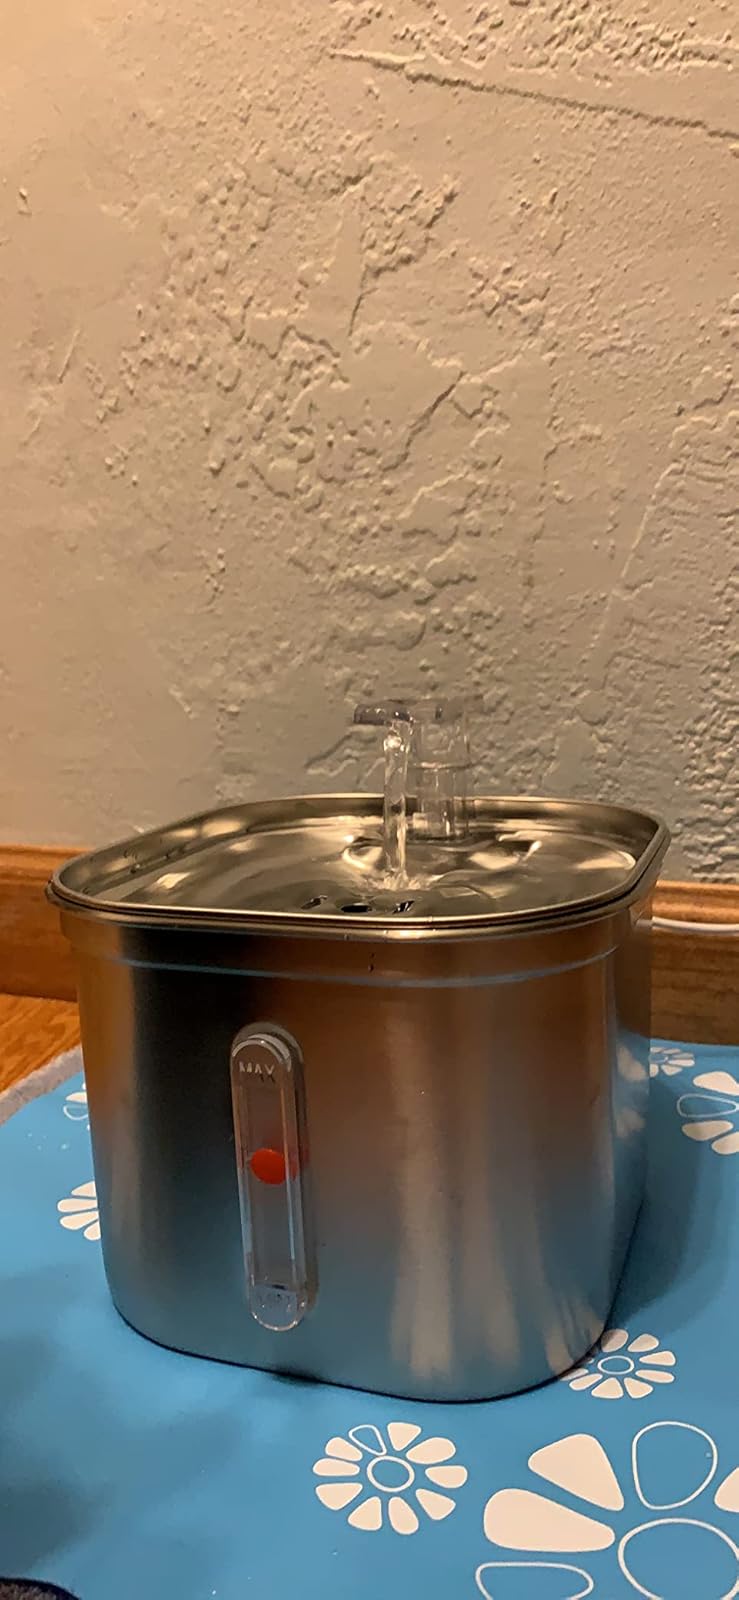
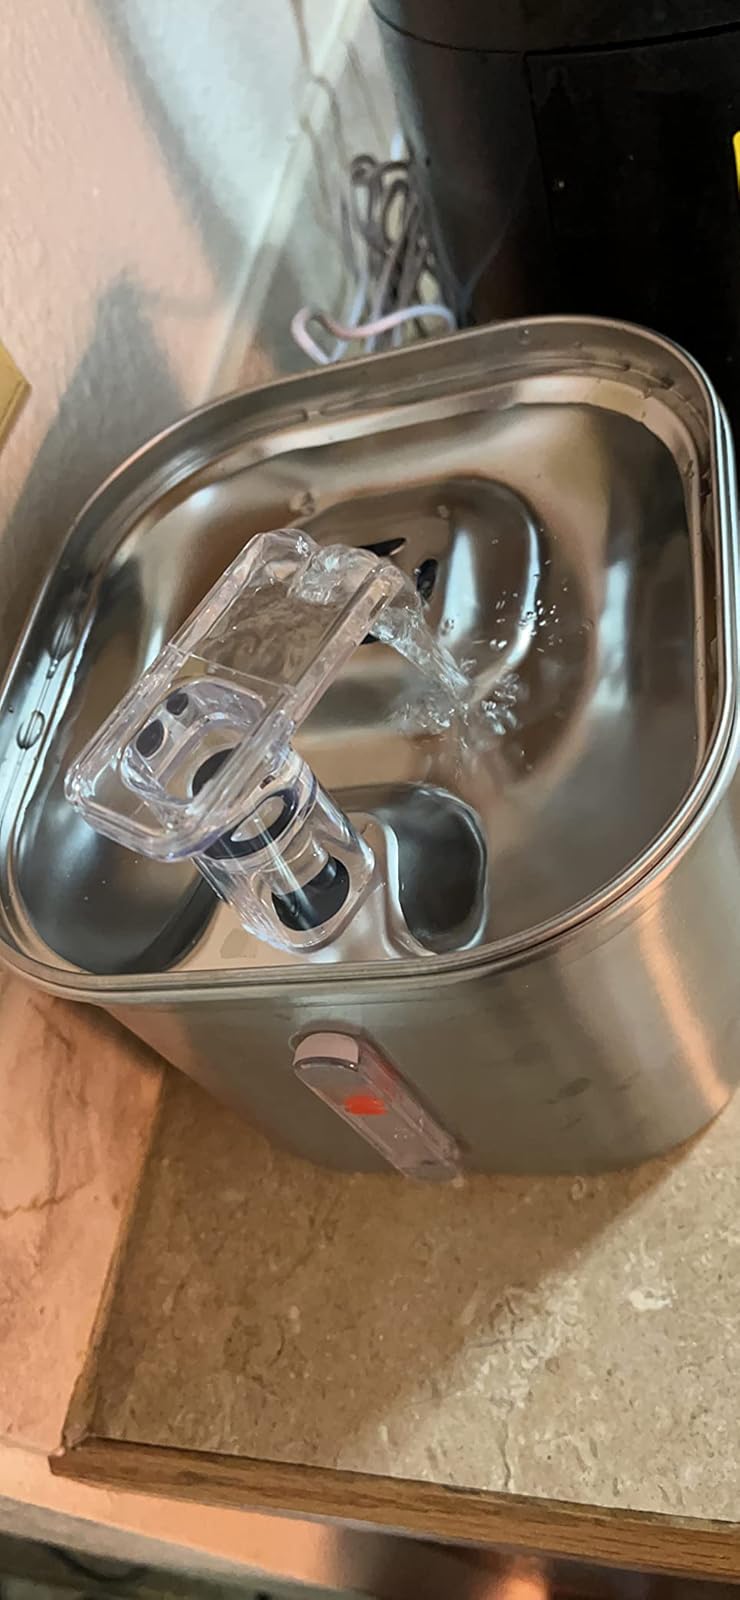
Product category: items_bowl
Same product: yes